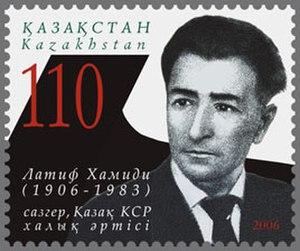
Latif Abdulkhaiily Khamidi, né le 17 juillet 1906 dans l'Ouiezd de Sviiajsk, gouvernement de Kazan, et décédé le 29 novembre 1983 à Almaty, est un compositeur de musique de la République socialiste soviétique kazakhe.